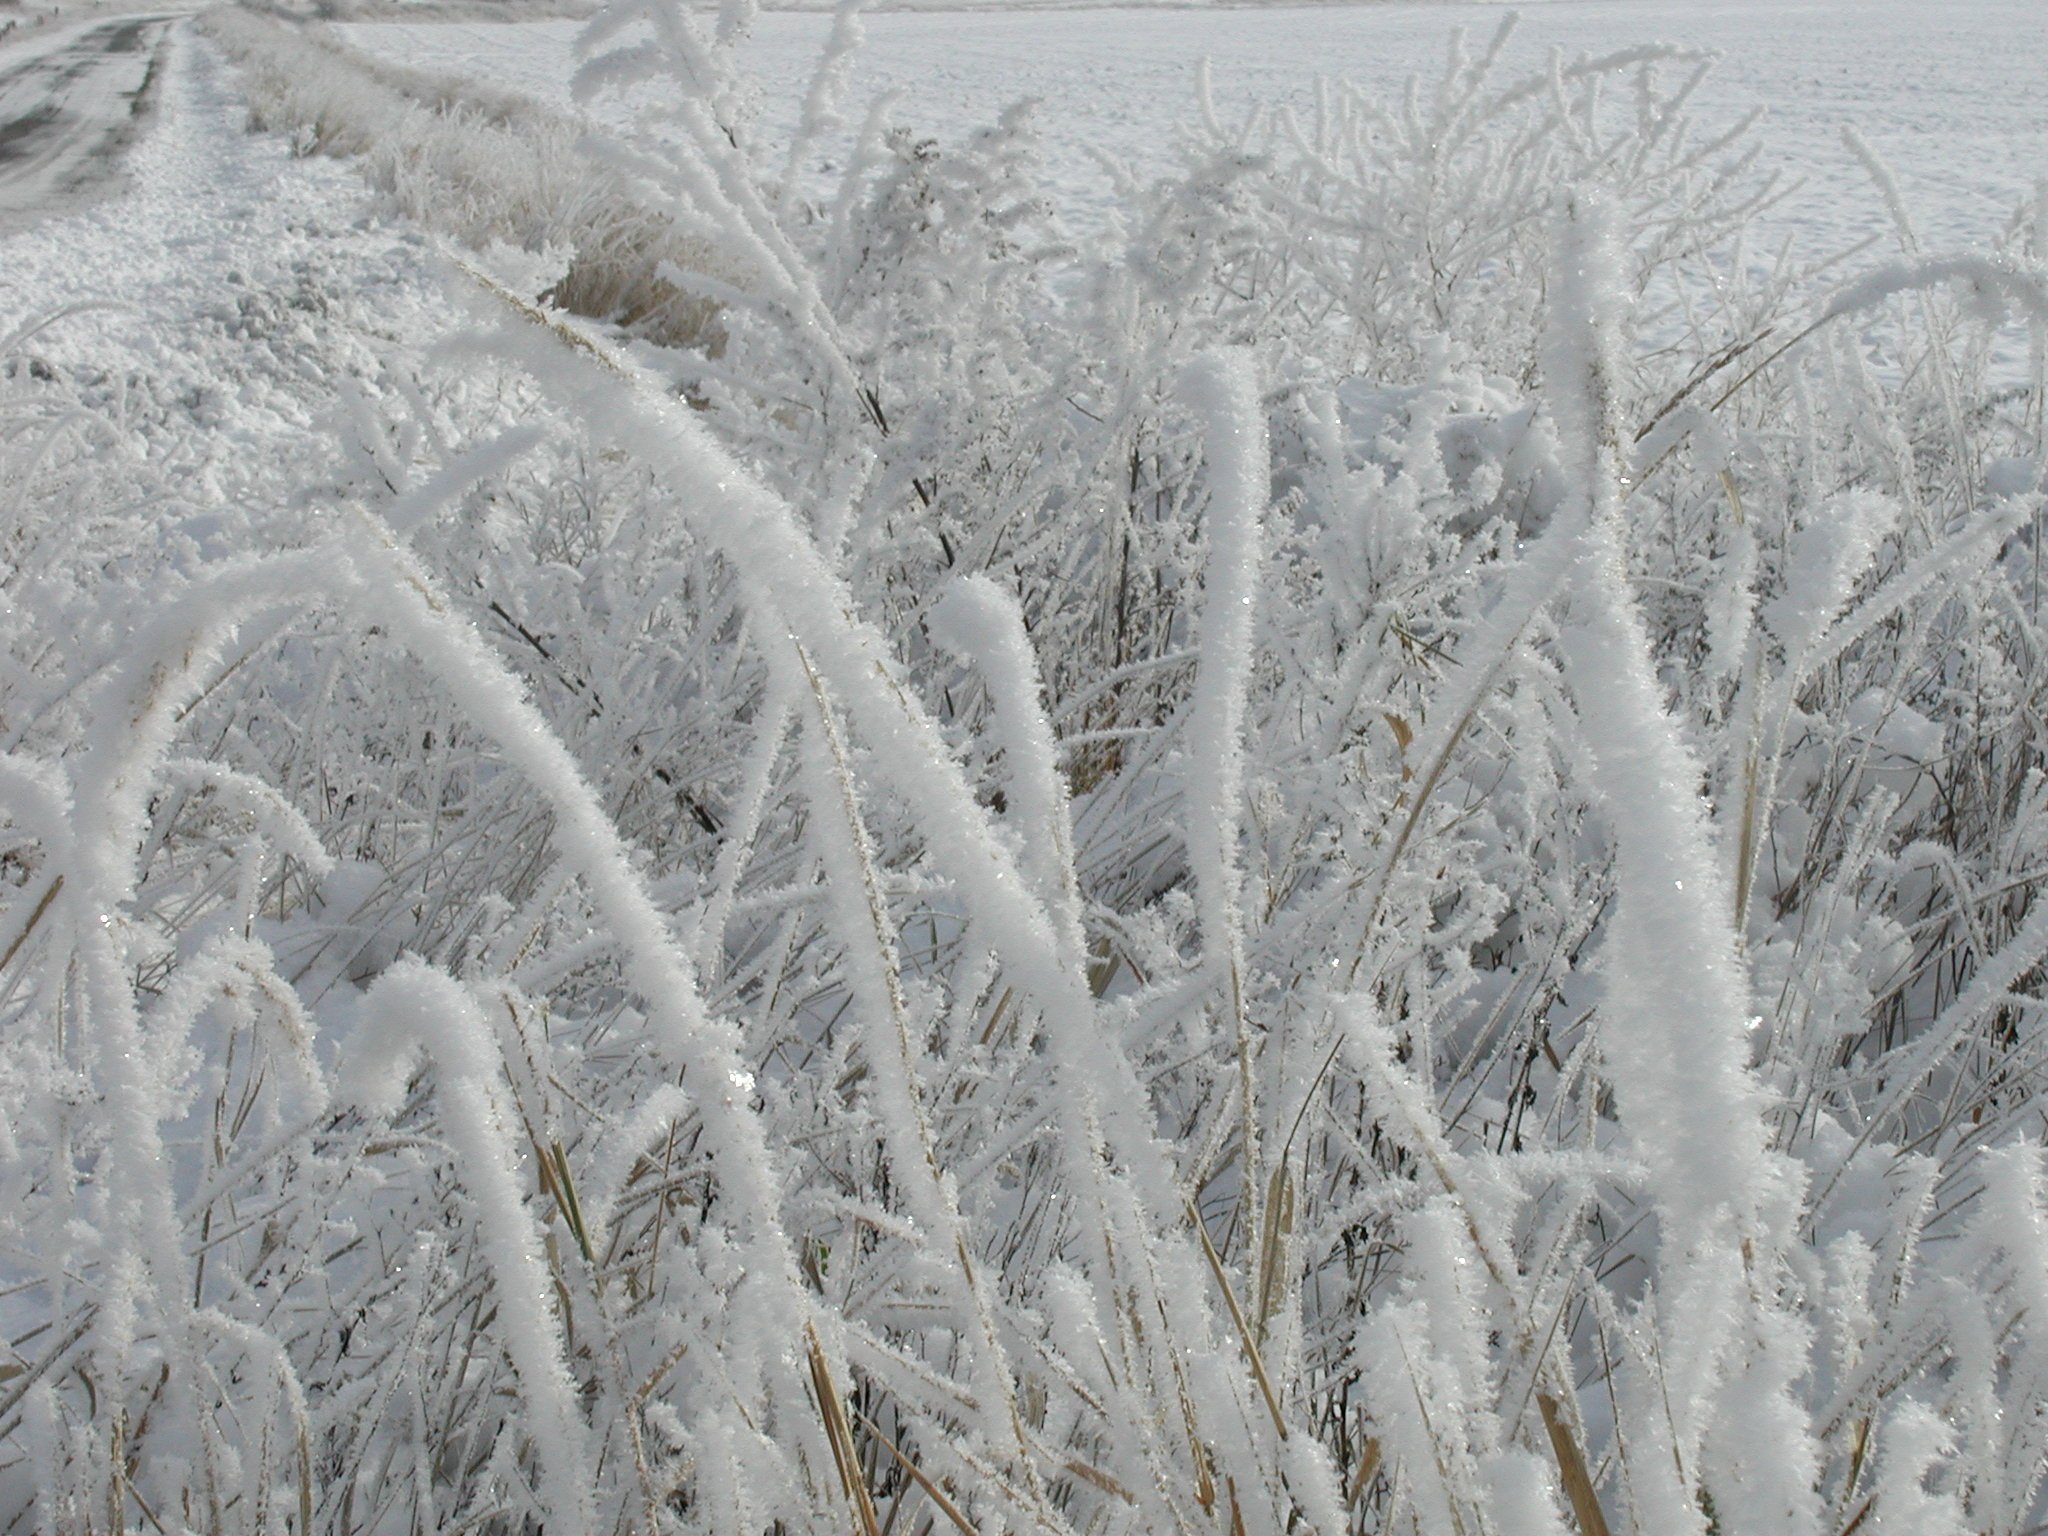
branch, snow, cold, winter, frost, ice, weather, season, blizzard, freezing, geological phenomenon, winter storm, rain and snow mixed, frozen grass, freezing fog